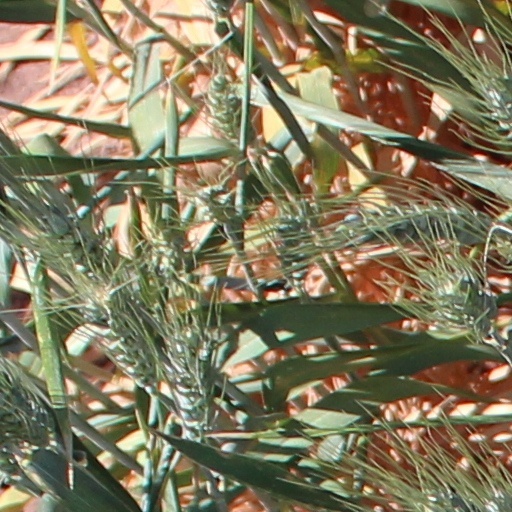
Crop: wheat